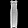
Label: Dress